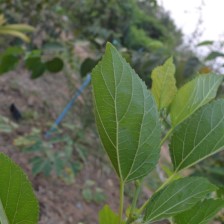
Variety: ChiangMaiBuriram60